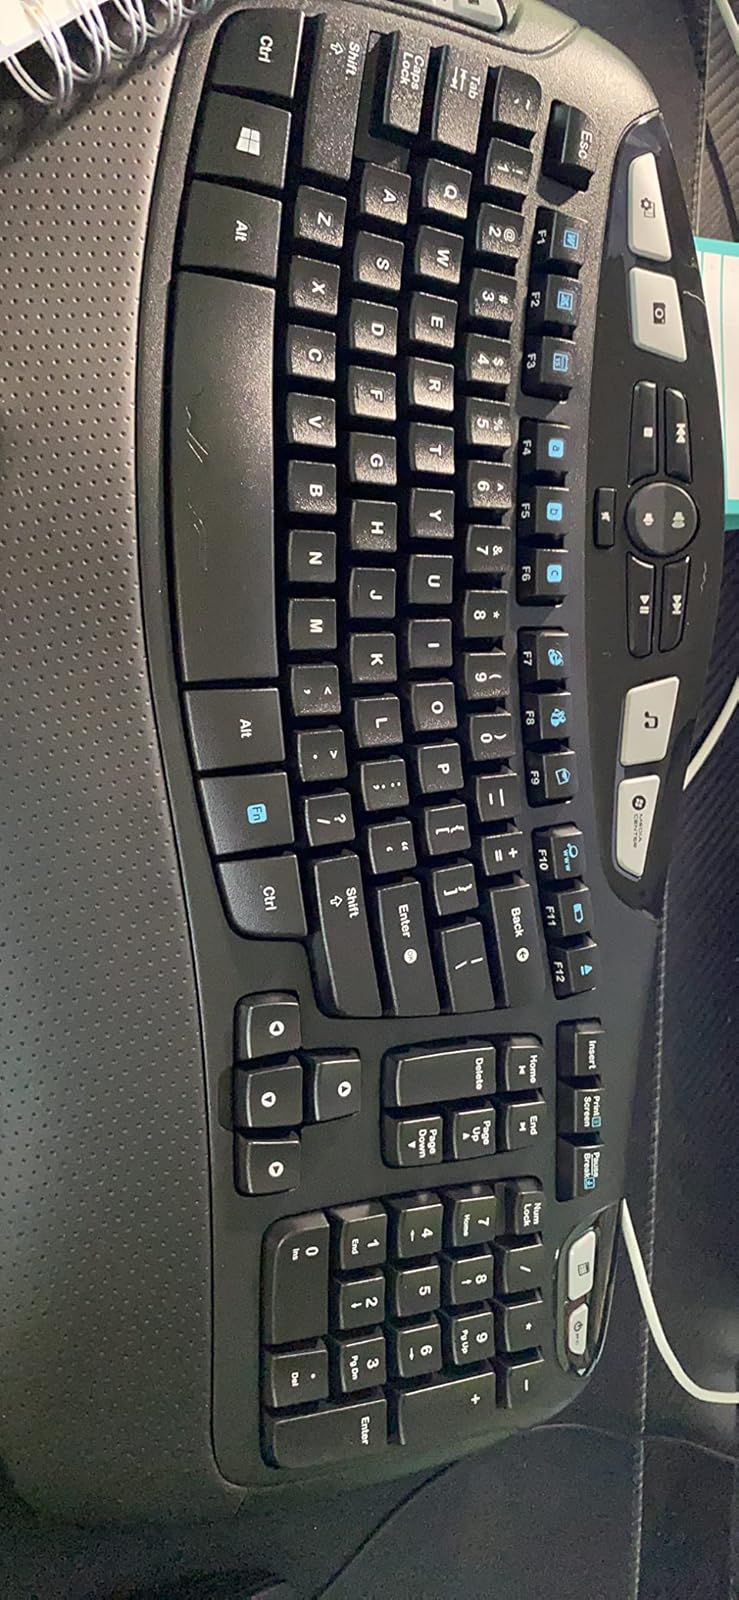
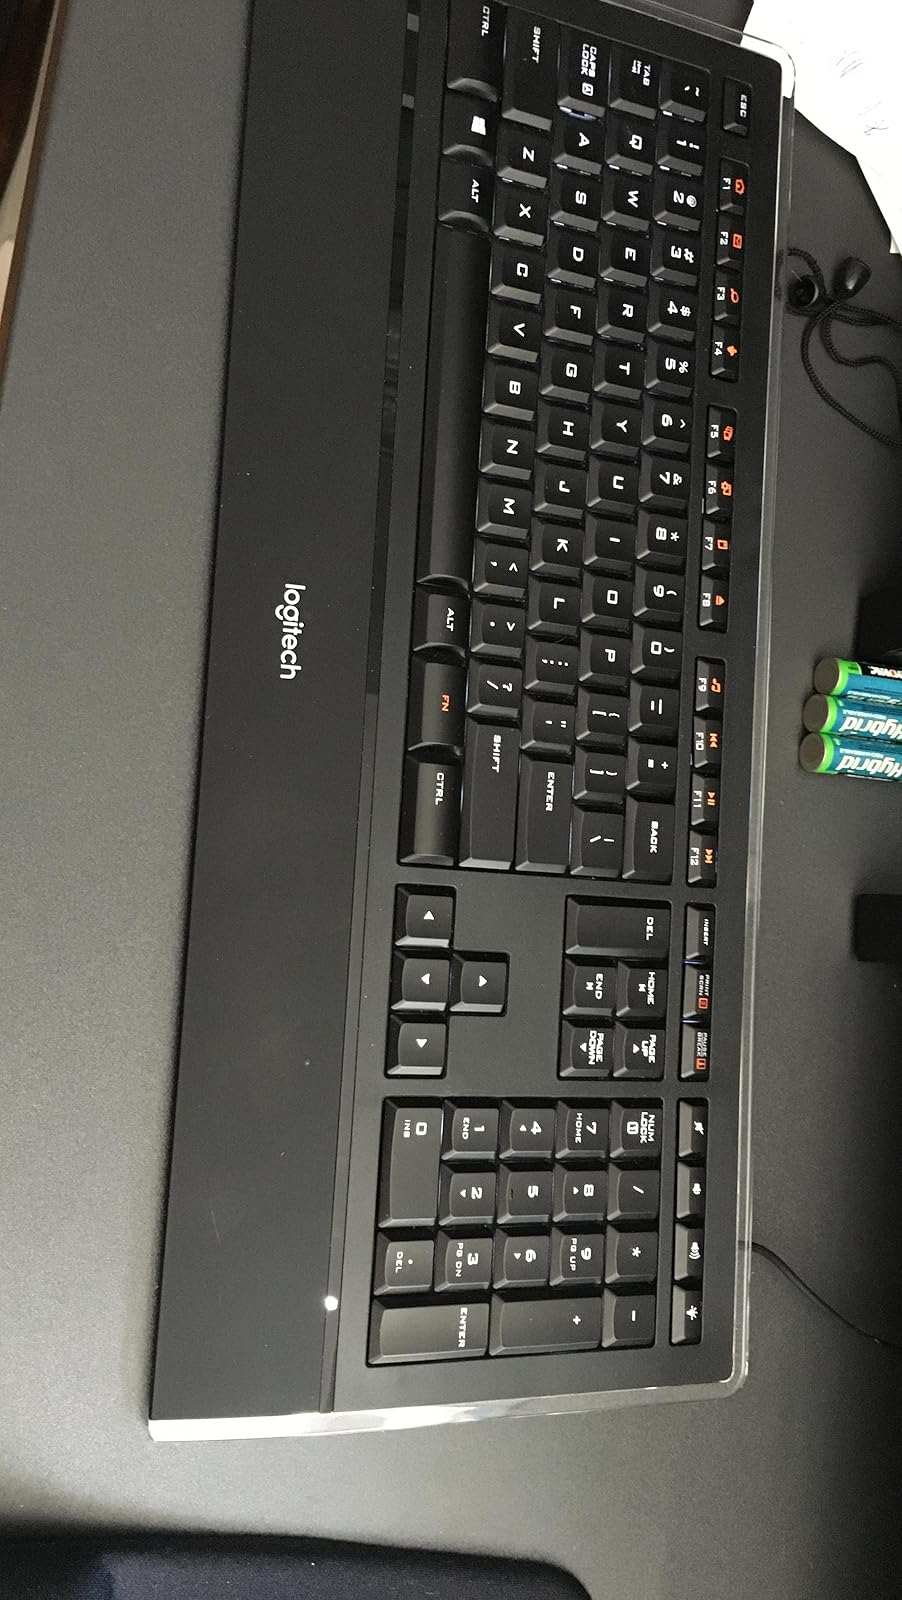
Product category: keyboard
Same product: no